Jack Parsons

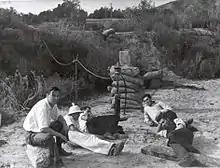
GALCIT Group members in the Arroyo Seco, November 1936. Left foreground to right: Rudolph Schott, Amo Smith, Frank Malina, Ed Forman, and Jack Parsons.

Parsons met Helen Northrup at a local church dance and proposed marriage in July 1934. She accepted and they were married in April 1935 at the Little Church of the Flowers in Forest Lawn Memorial Park, Glendale, before undertaking a brief honeymoon in San Diego. They moved into a house on South Terrace Drive, Pasadena, while Parsons got a job at the explosives manufacturer Halifax Powder Company's facility in Saugus. Much to Helen's dismay, Parsons spent most of his wages funding the GALCIT Rocket Research Group. For extra money, he manufactured nitroglycerin in their home, constructing a laboratory on their front porch. At one point, he pawned Helen's engagement ring, and he often asked her family for loans.